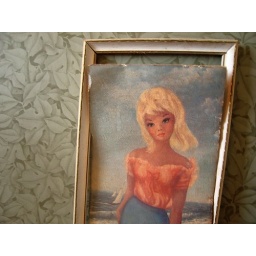
half a big eyed girl painting in the bathroom